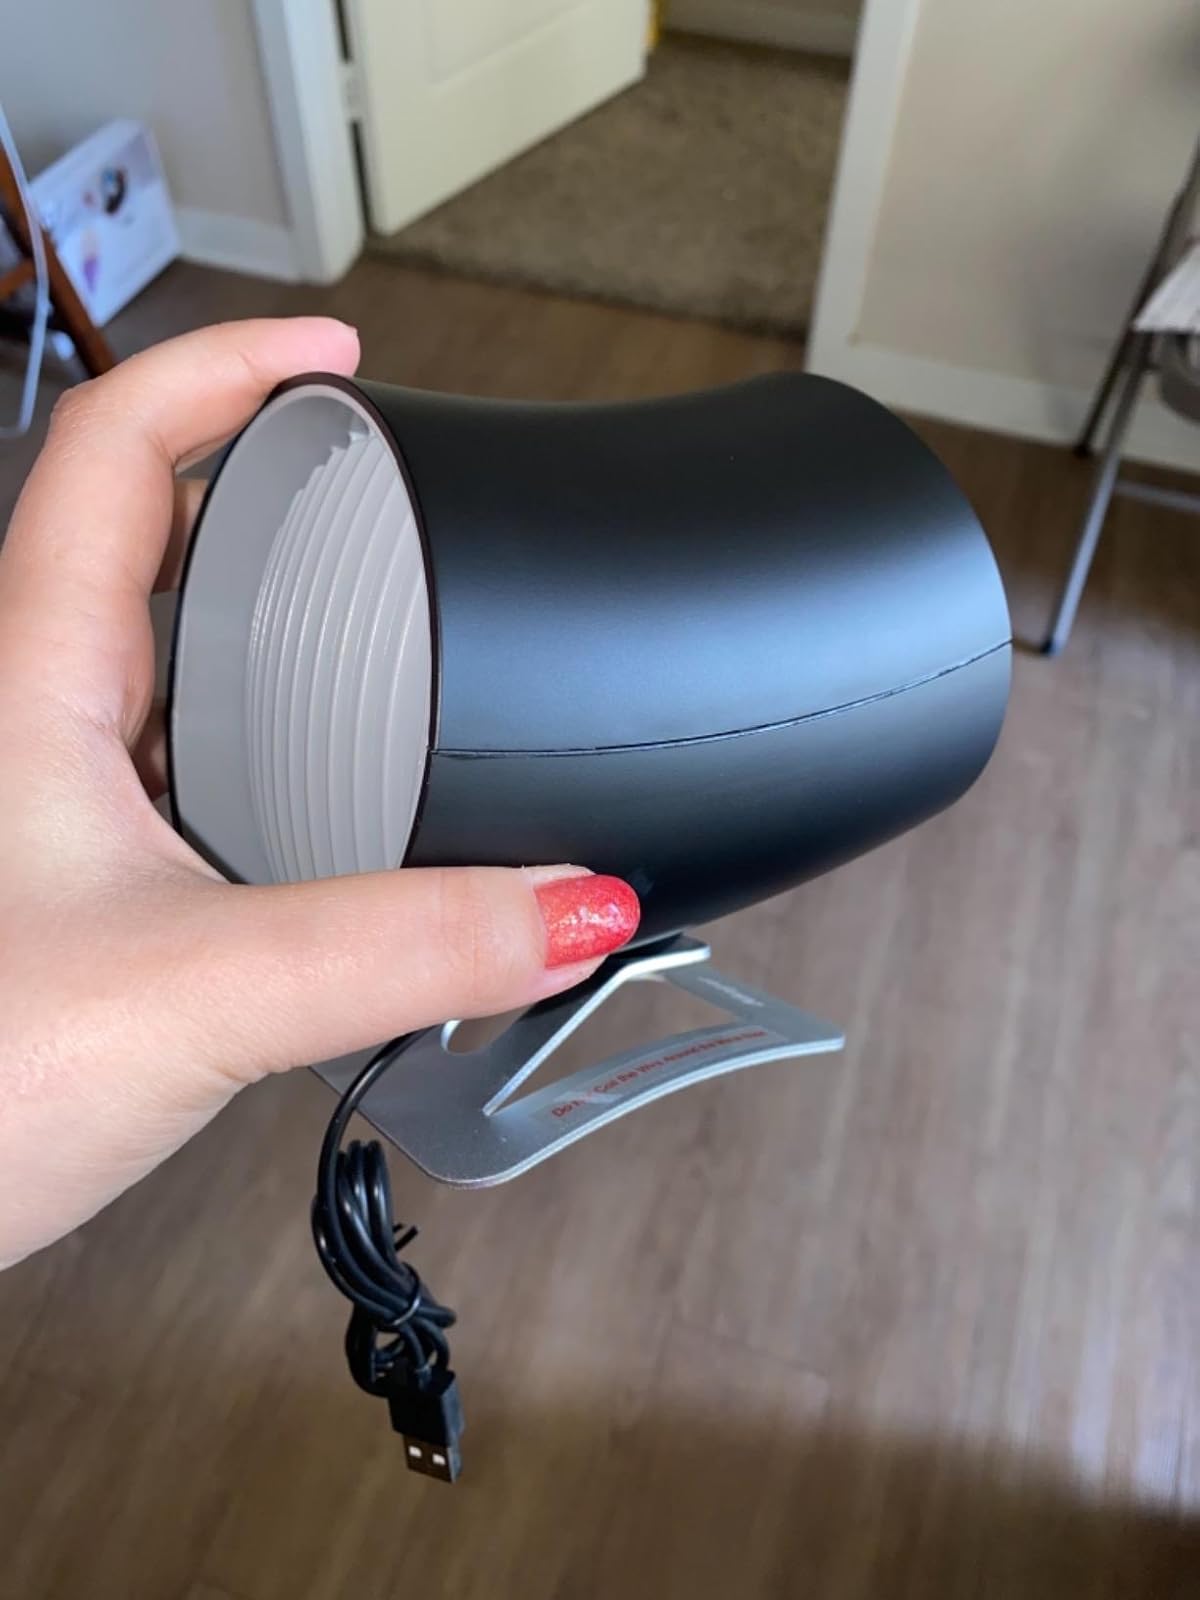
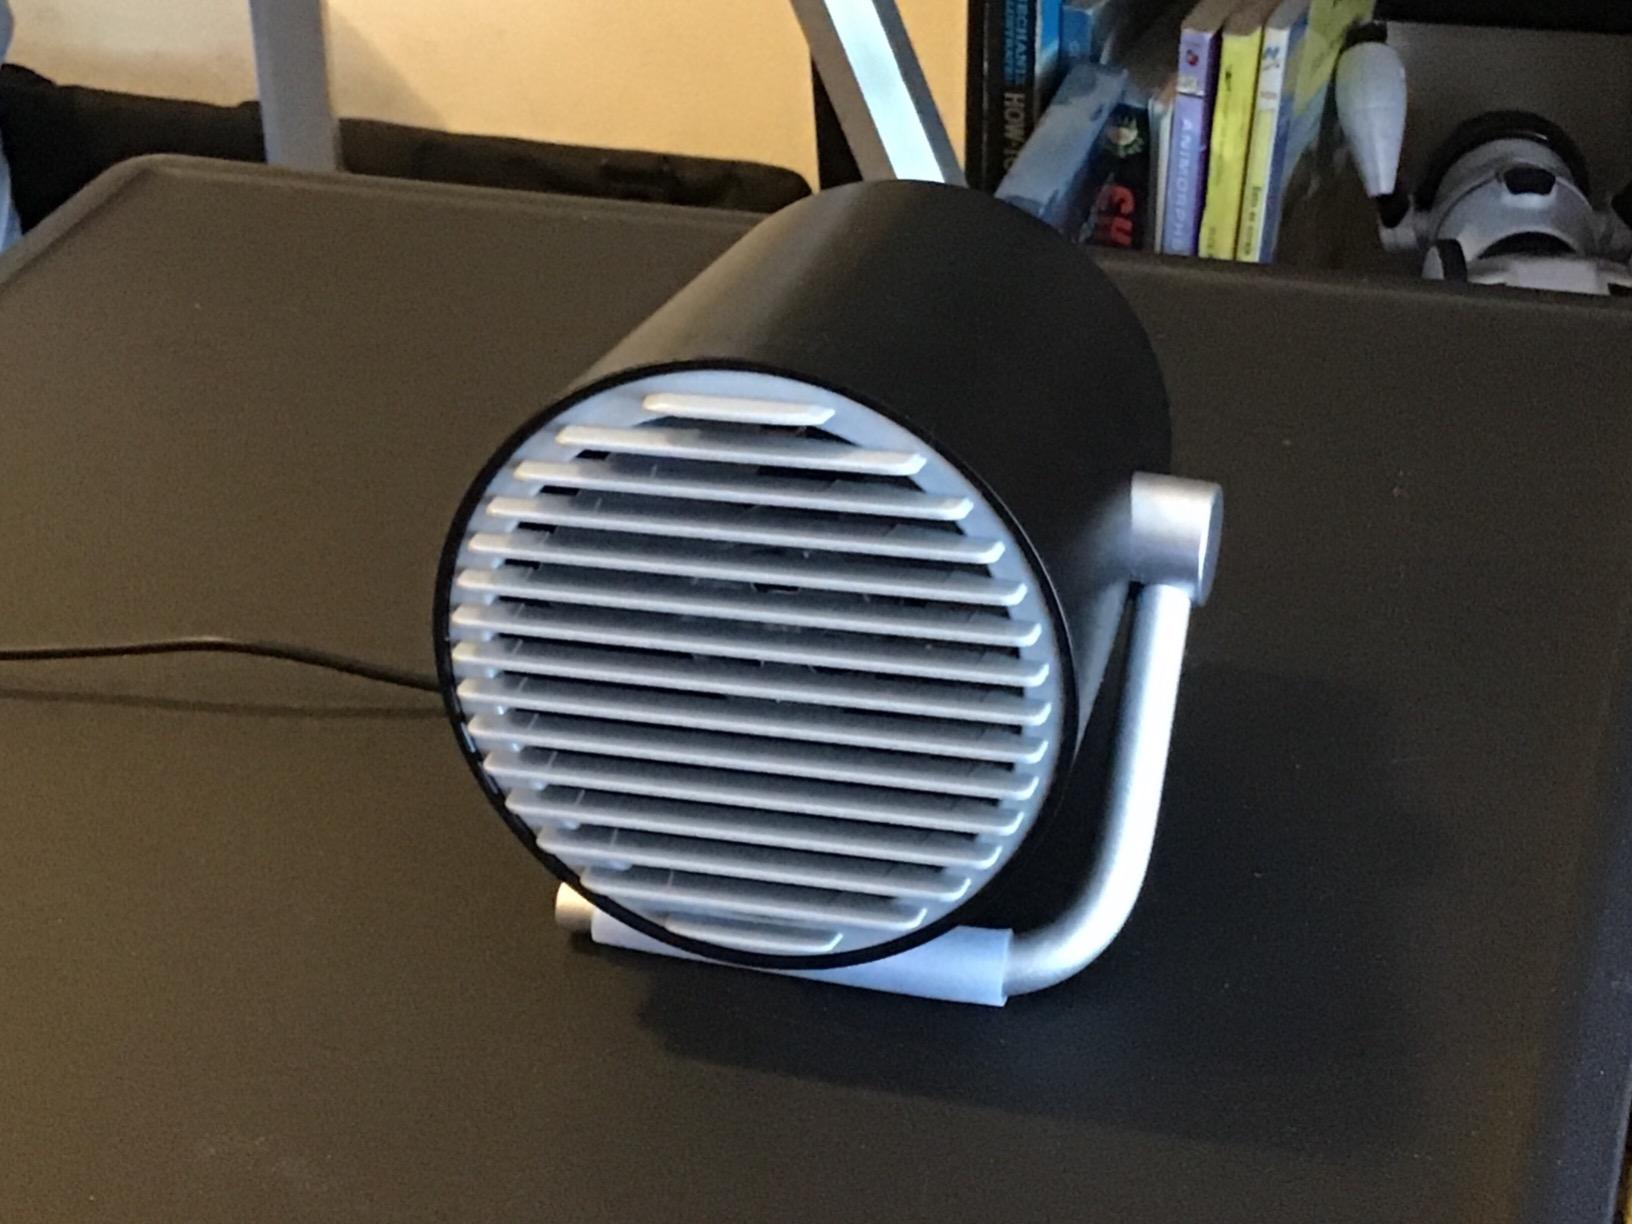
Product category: fan
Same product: no